Tagalog language

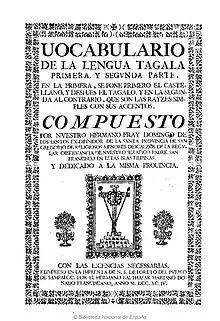
"Vocabulario de la lengua tagala", 1794.

Throughout the 333 years of Spanish rule, various grammars and dictionaries were written by Spanish clergymen. In 1610, the Dominican priest Francisco Blancas de San José published the "Arte y reglas de la lengua tagala" (which was subsequently revised with two editions in 1752 and 1832) in Bataan. In 1613, the Franciscan priest Pedro de San Buenaventura published the first Tagalog dictionary, his "Vocabulario de la lengua tagala" in Pila, Laguna.